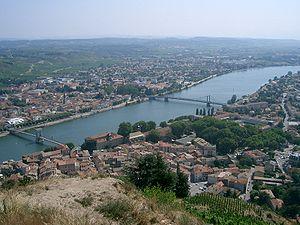
Tournon-sur-Rhône est une commune française située dans le département de l'Ardèche en région Auvergne-Rhône-Alpes, à 20 km au nord de Valence.